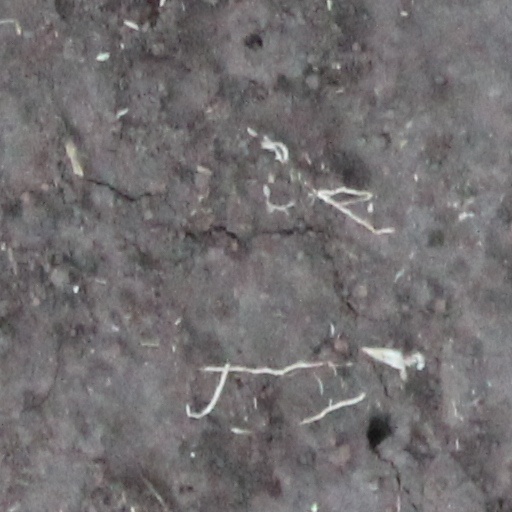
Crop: wheat